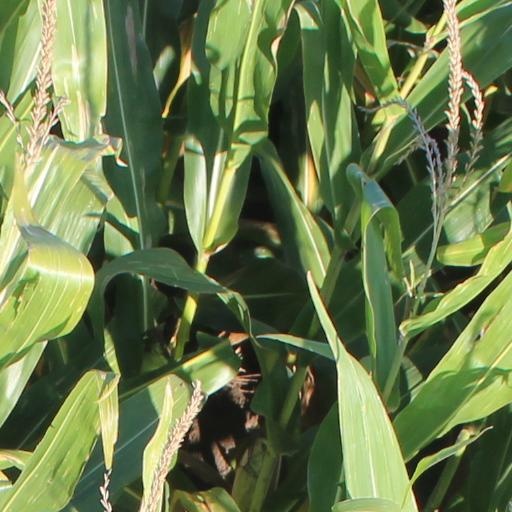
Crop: maize; corn